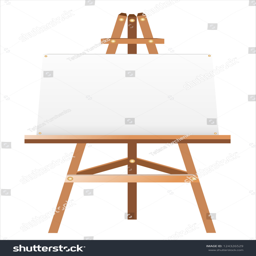
a white canvas on an easel .